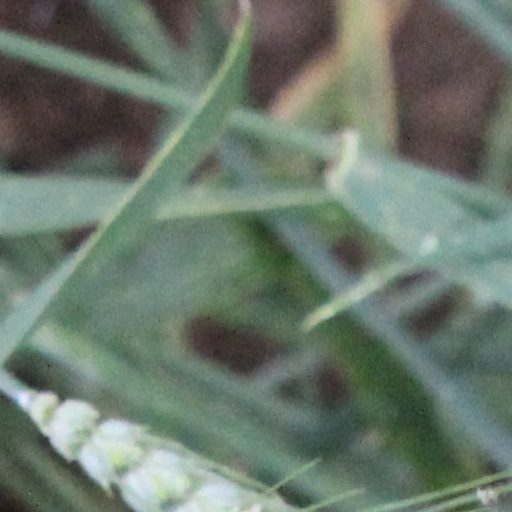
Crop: wheat